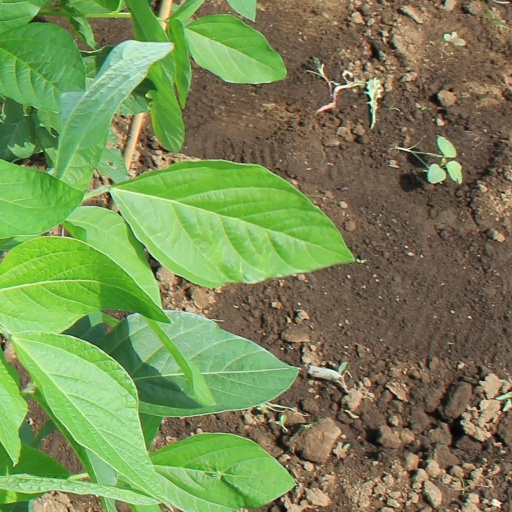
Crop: soybean